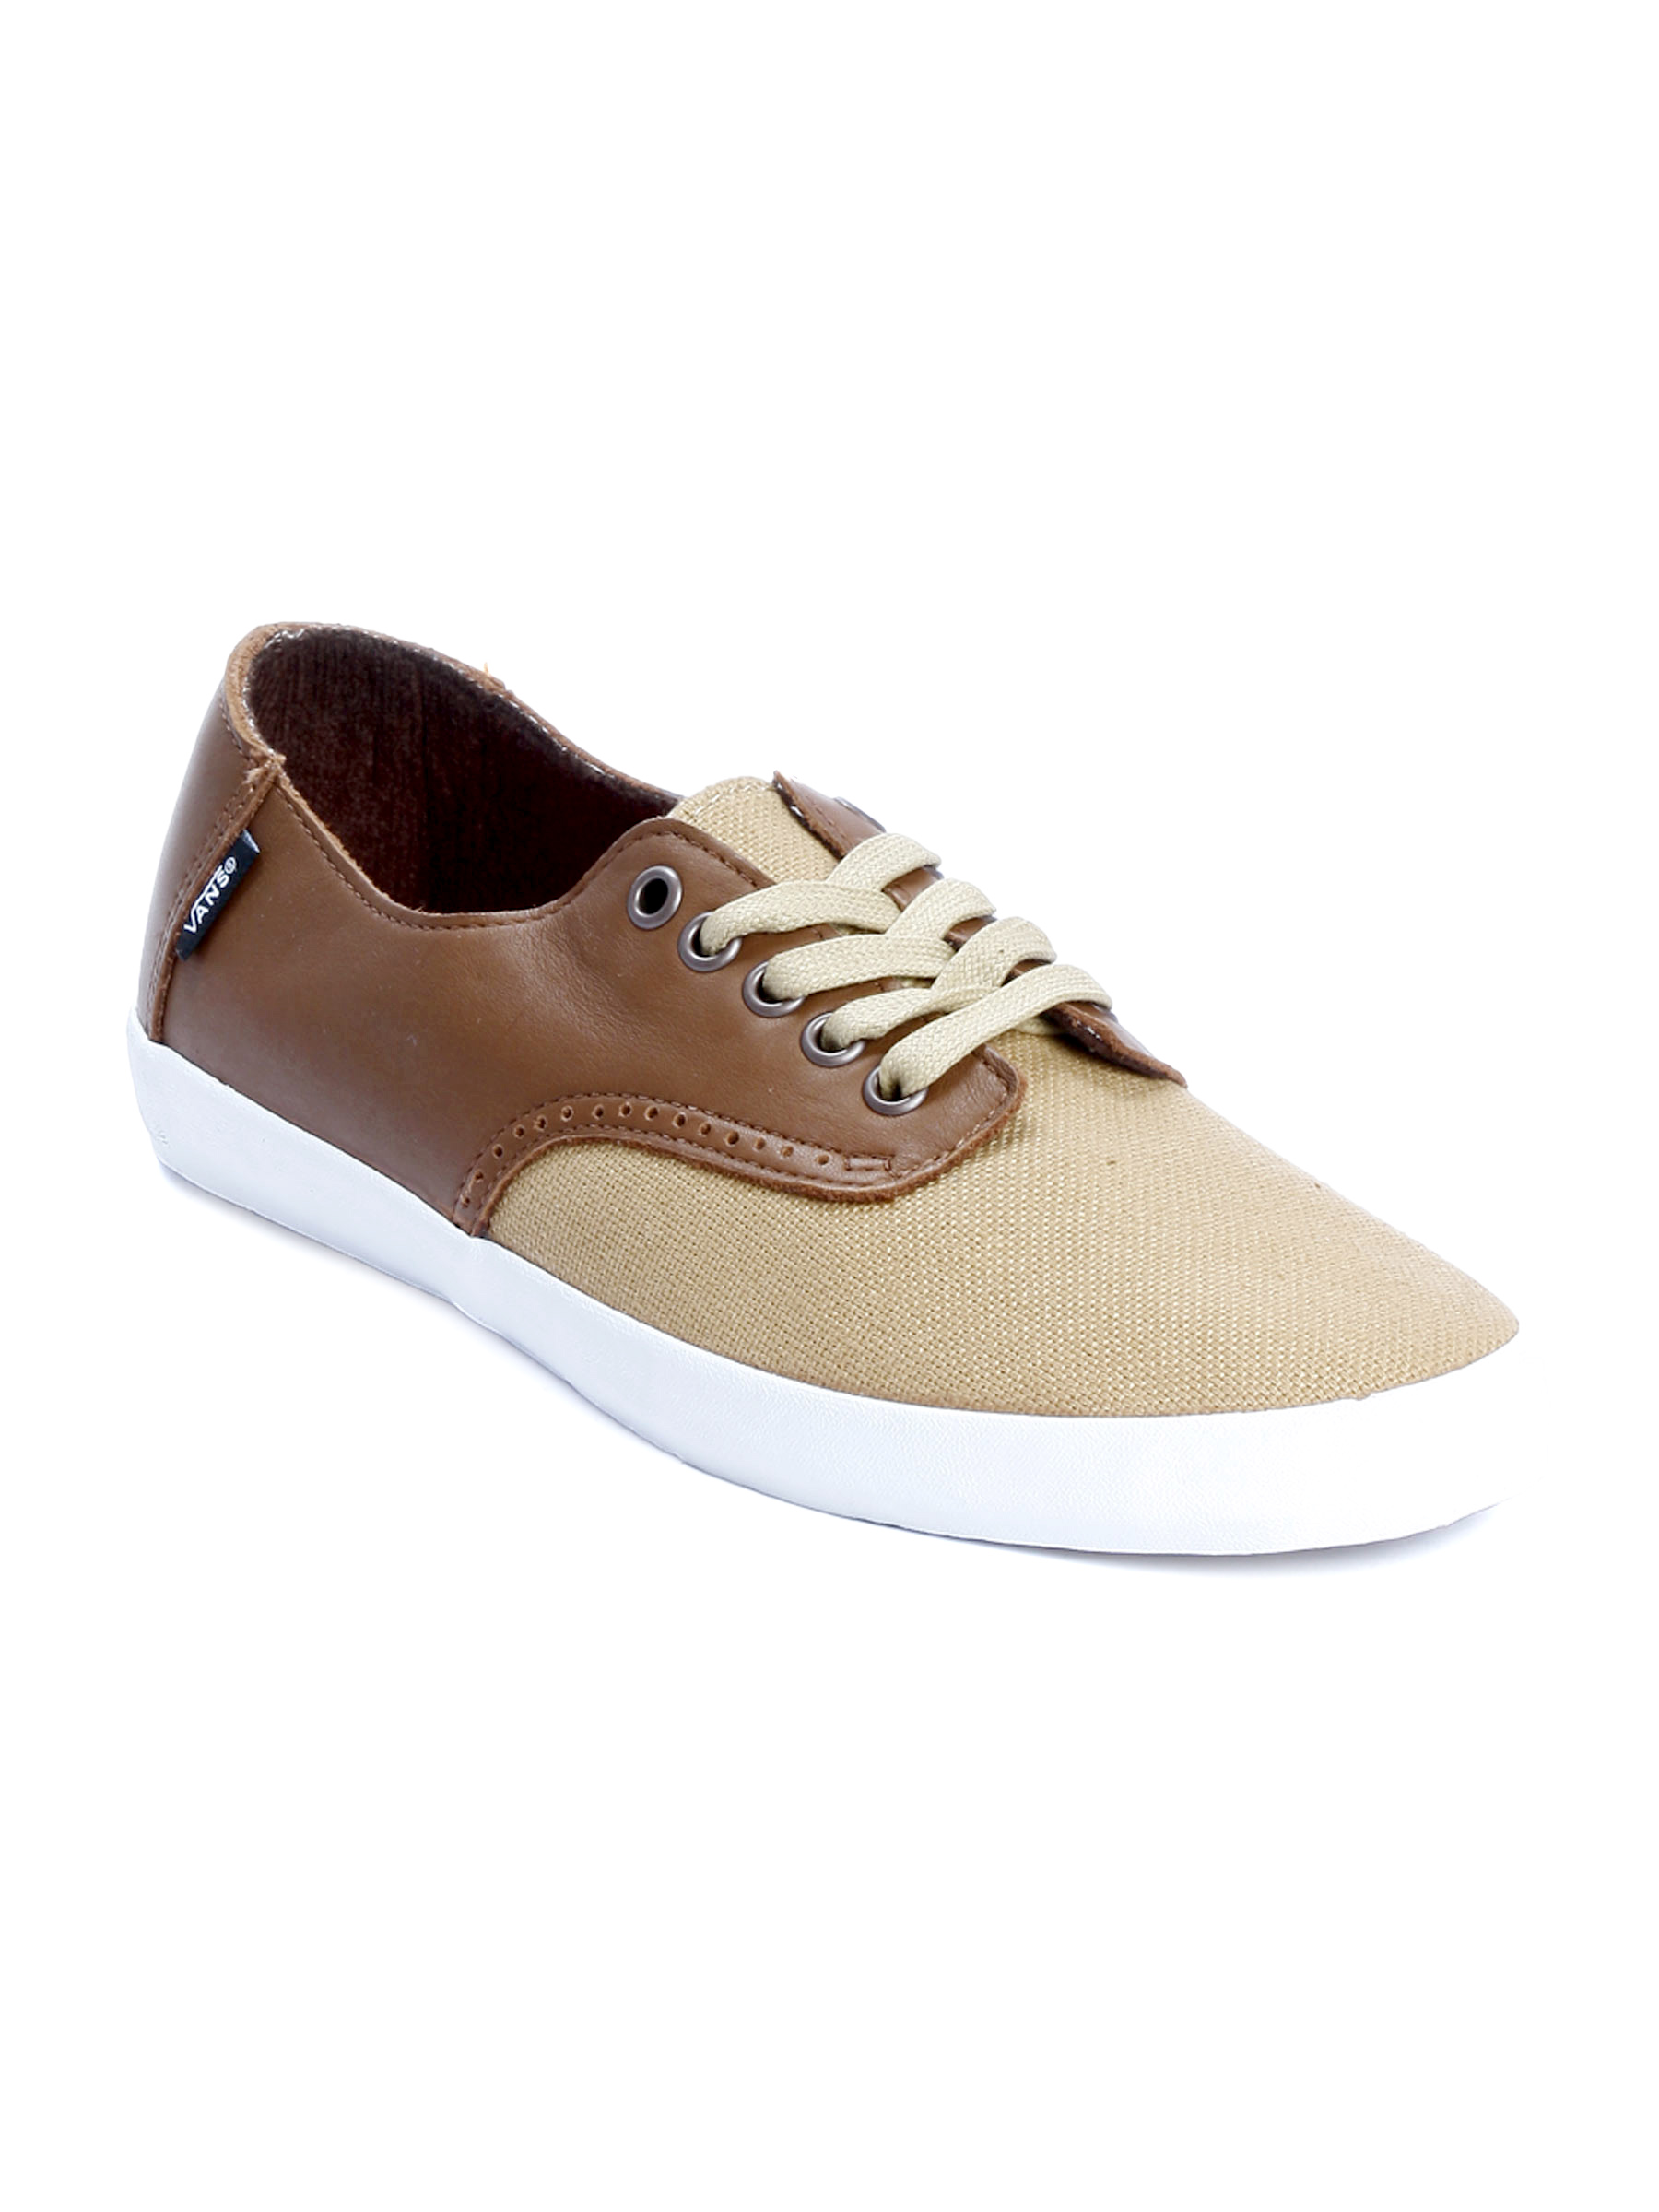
Vans Men E-Street Brown Casual Shoes
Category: Footwear / Shoes / Casual Shoes
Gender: Men
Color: Brown
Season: Fall 2011
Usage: Casual